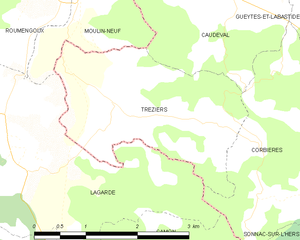
Carte des communes françaises: Tréziers